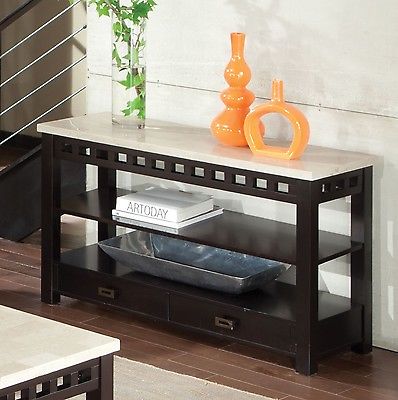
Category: table